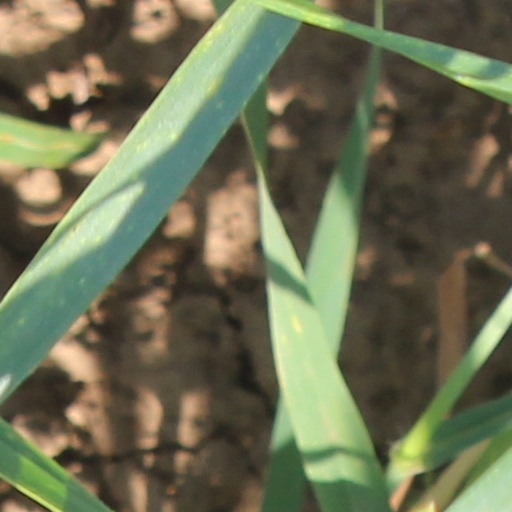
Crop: wheat